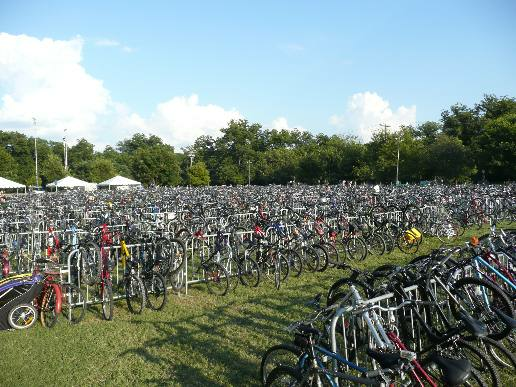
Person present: No